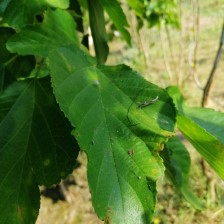
Variety: WhiteKing